Sky position (RA, Dec in degrees): 177.389, 27.682
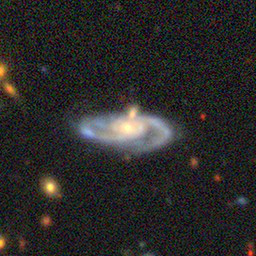
Galaxy morphology: Unbarred Loose Spiral Galaxies